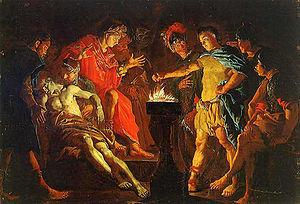
Mucius Scaevola devant Porsenna ou Achille se prépare à venger la mort de Patrocle est un tableau de Dirck Van Baburen, représentant de l'École caravagesque d'Utrecht. Huile sur toile de format relativement imposant, l'œuvre est signée – la signature est légèrement effacée – et datée en bas à gauche sur la ceinture : « Baburen F 1624 ».